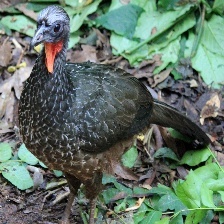
Species: BAND TAILED GUAN
Scientific name: PENELOPE ARGYROTIS